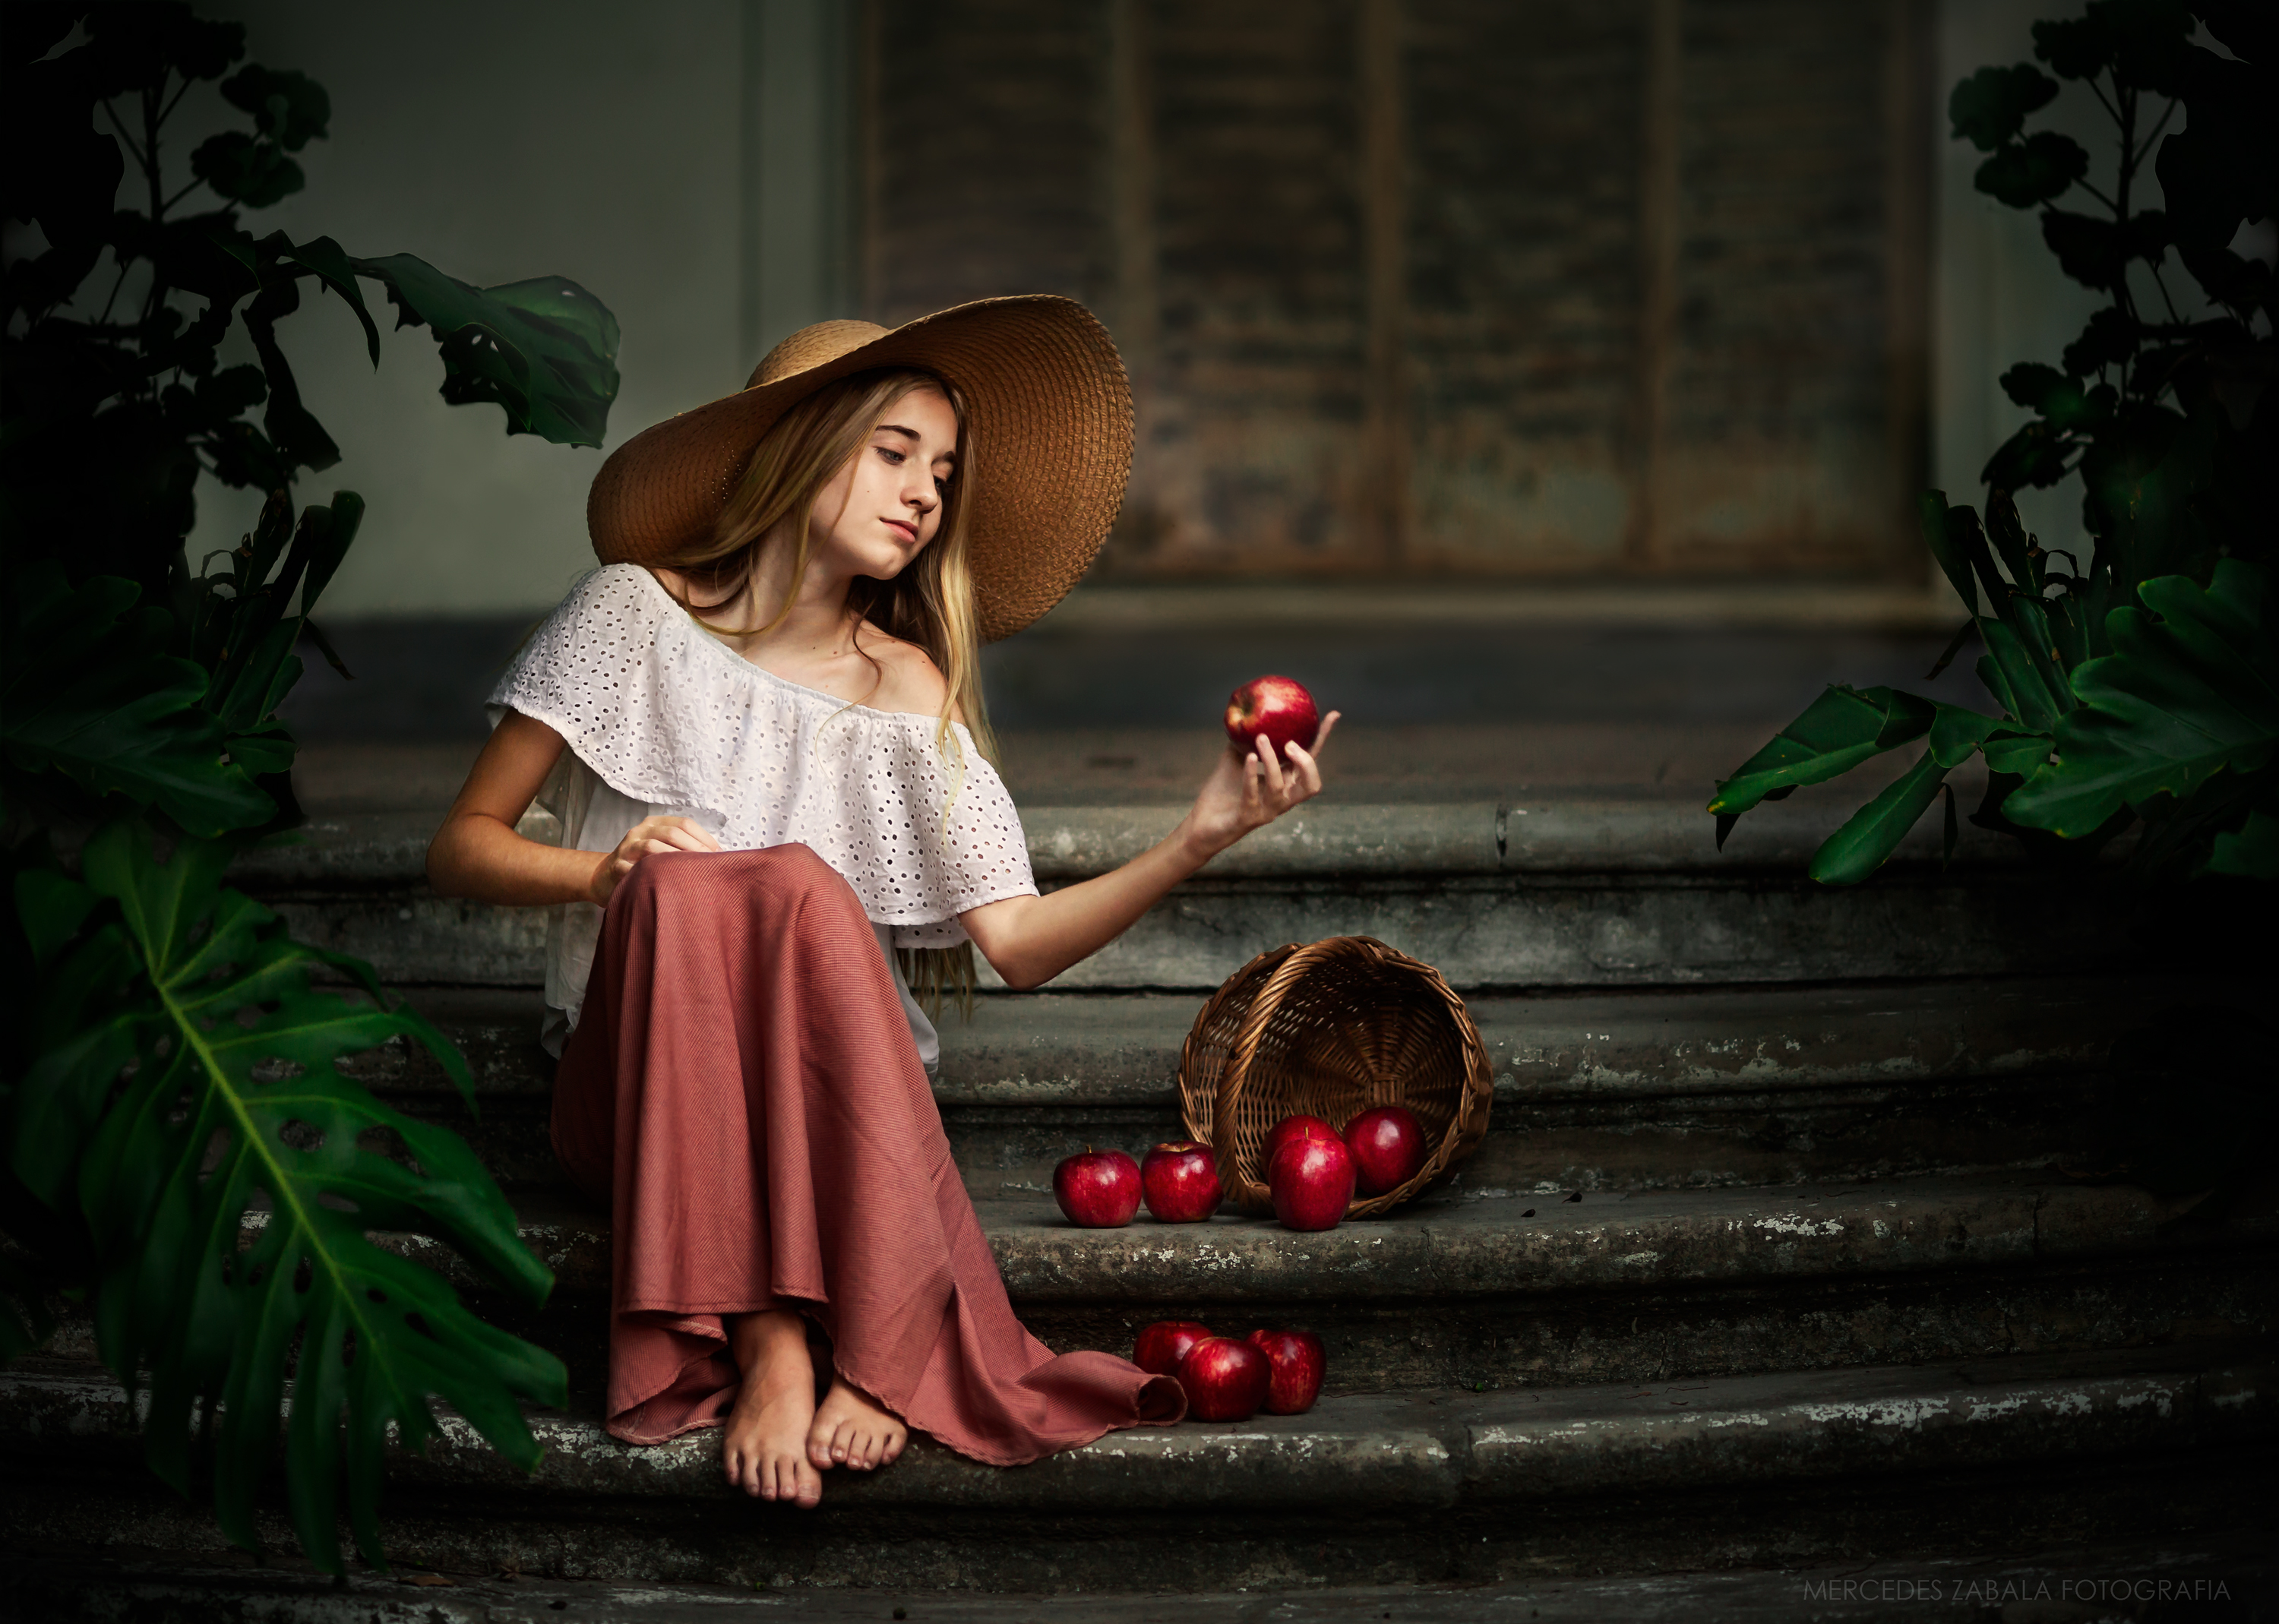
women, lady, model, person, photography, wallpaper, plant, shoulder, eye, hat, People in nature, flash photography, wood, dress, happy, sun hat, black hair, knee, fawn, headgear, grass, thigh, long hair, beauty, brown hair, human leg, sandal, forest, blond, darkness, fashion design, magenta, foot, boot, formal wear, vintage clothing, sitting, night, portrait photography, fashion accessory, flesh, portrait, fashion model, performance art, fun, photo shoot